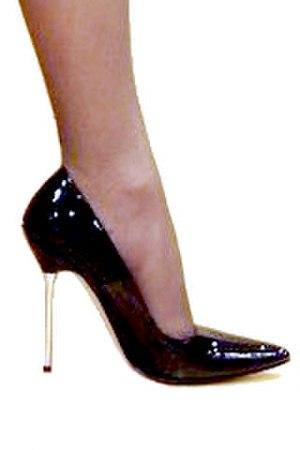
Chaussure à talon haut